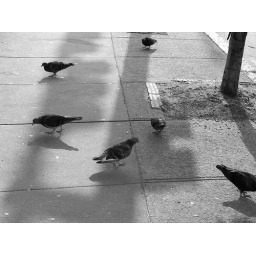
Pigeons in black and white